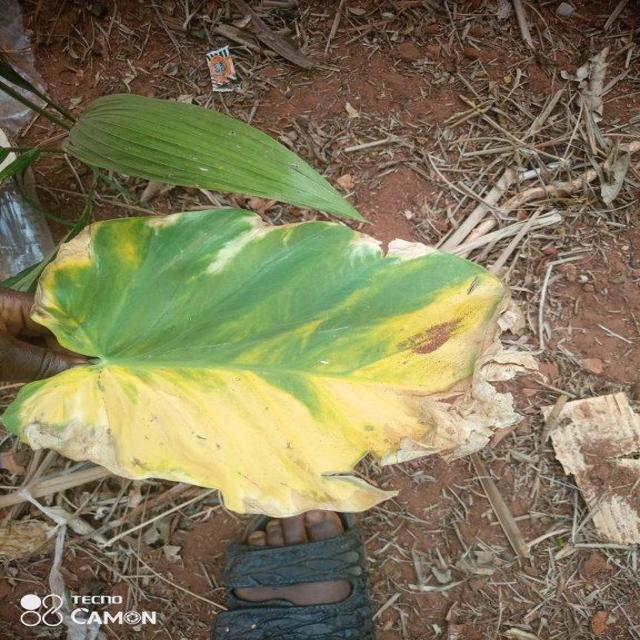
Label: Late_Blight